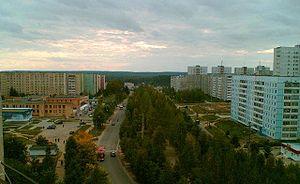
Iartsevo est une ville de l'oblast de Smolensk, en Russie, et le centre administratif du raïon de Iartsevo. Sa population s'élevait à 46 266 habitants en 2014.